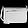
Label: Bag